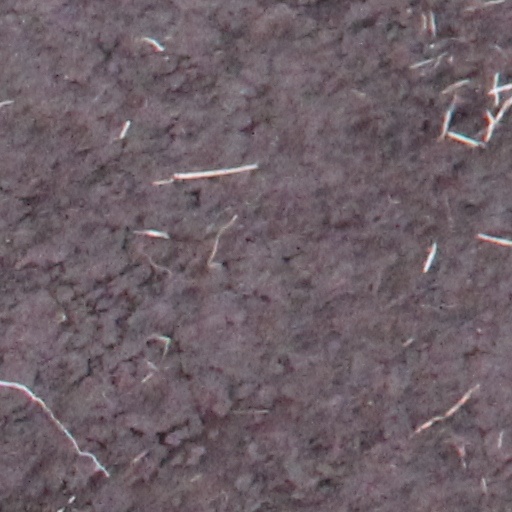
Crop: wheat